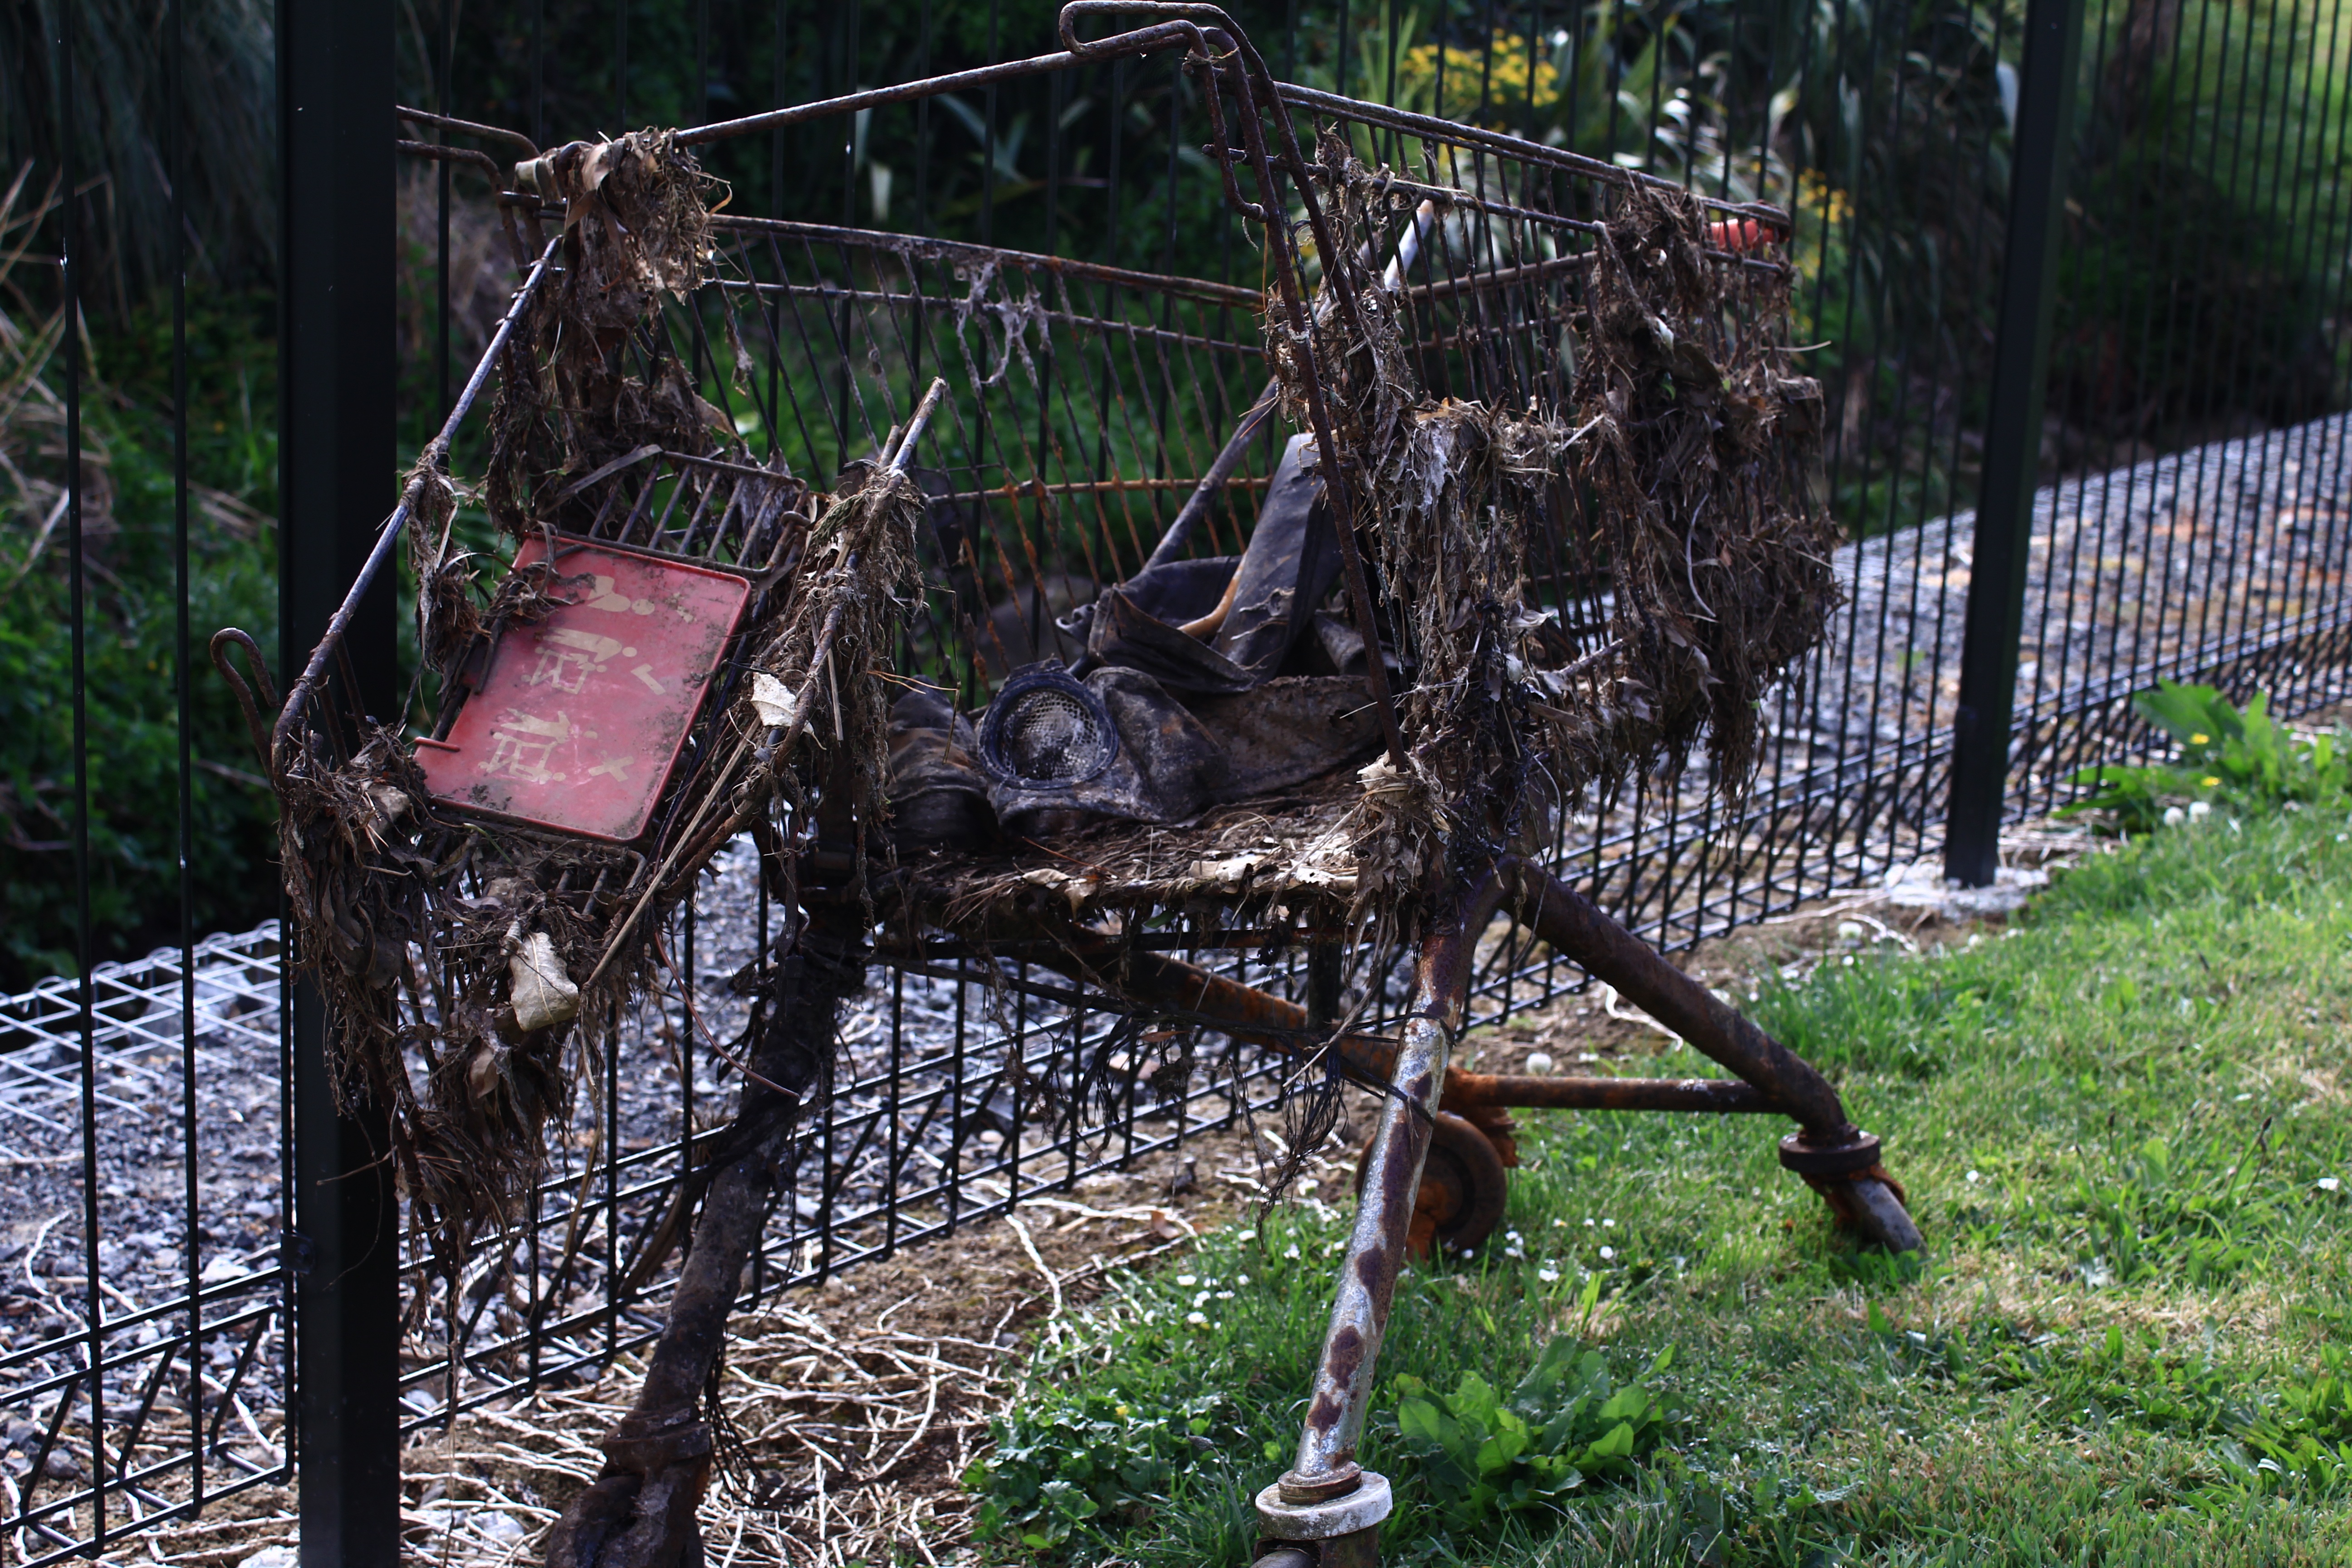
tree, wood, environment, rust, broken, garden, sculpture, rubbish, shopping cart, outdoor structure, shopping trolley